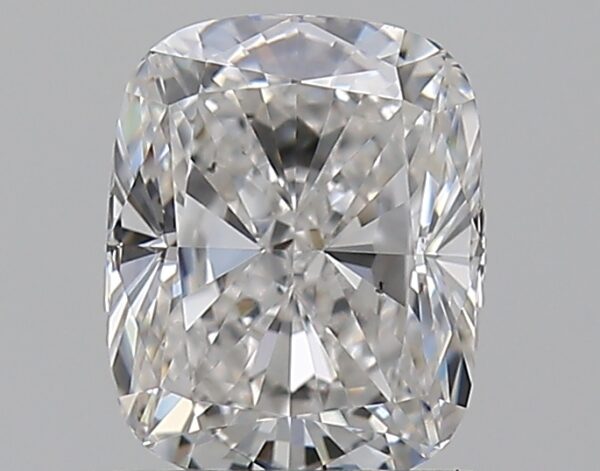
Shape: cushion
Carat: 0.8
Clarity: VS2
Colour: F
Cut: EX
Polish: EX
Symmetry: EX
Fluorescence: N
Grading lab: GIA
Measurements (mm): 6.02 x 4.83 x 3.28